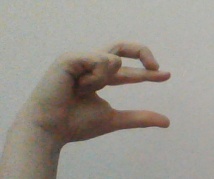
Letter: thal